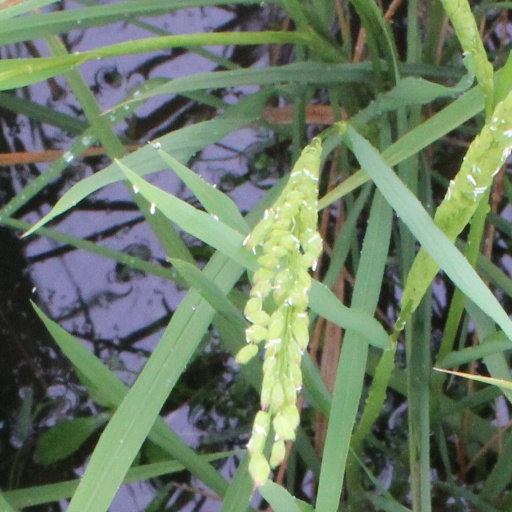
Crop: rice